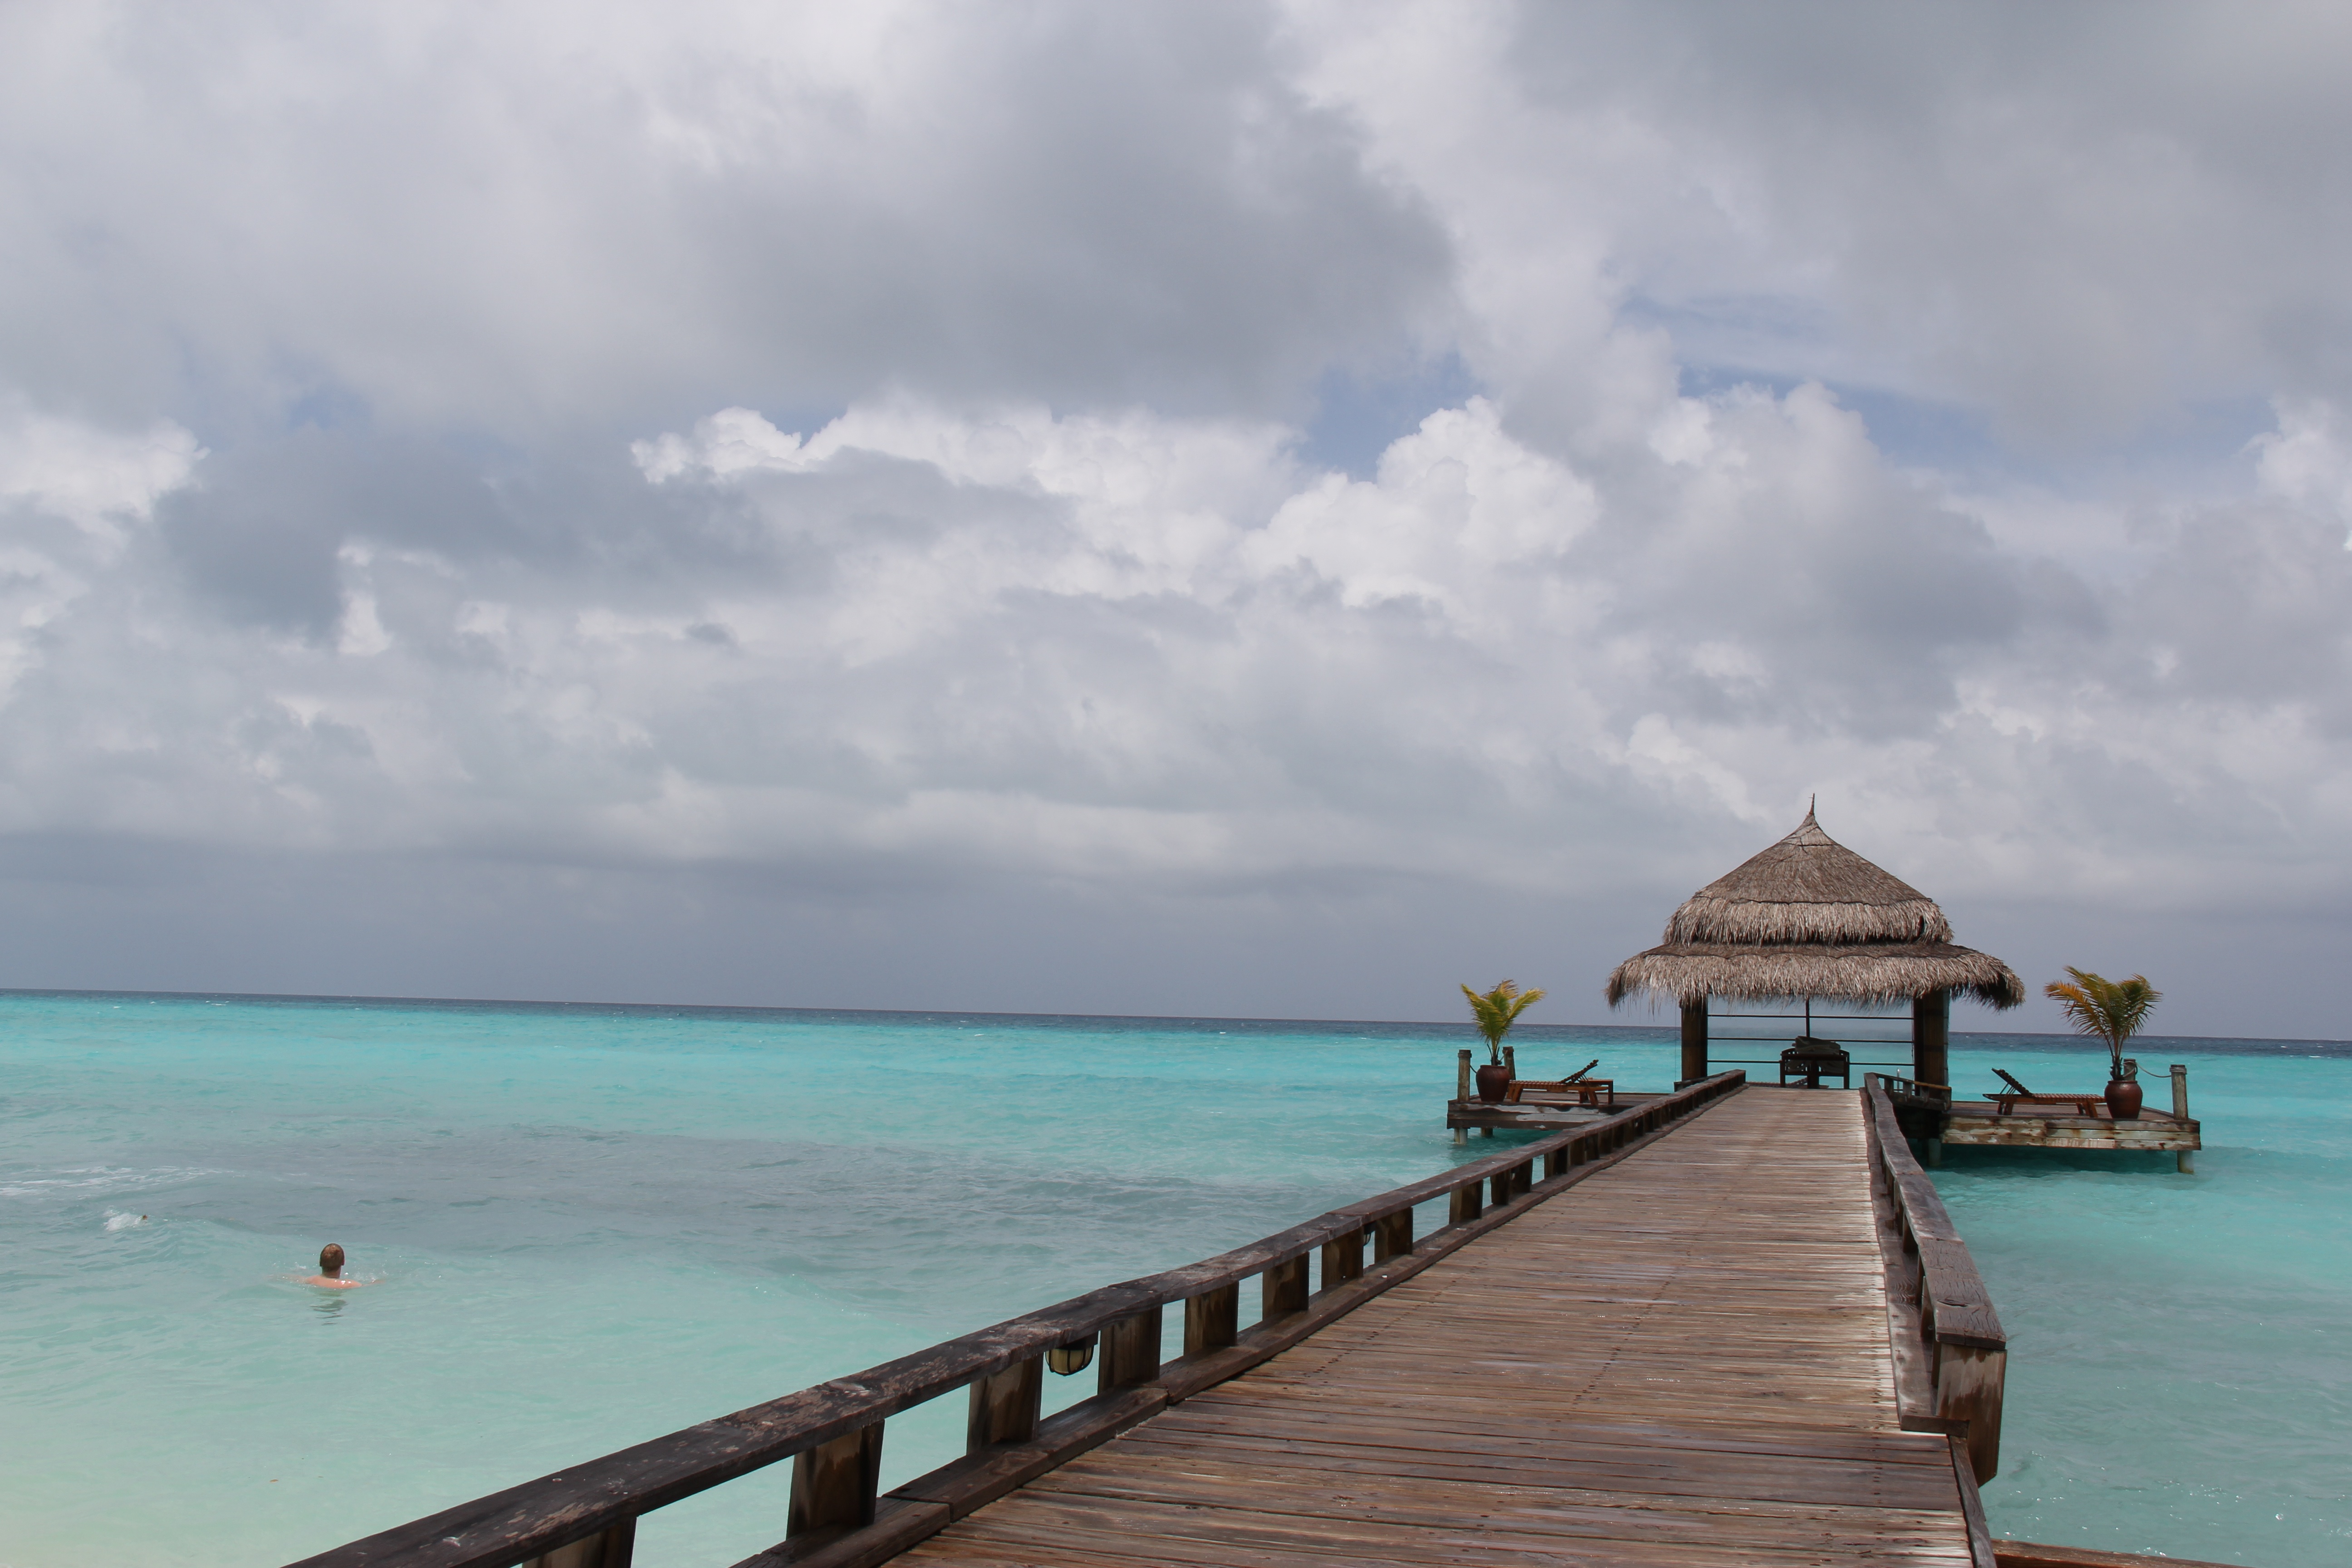
beach, sea, coast, ocean, horizon, shore, pier, vacation, lagoon, bay, island, body of water, caribbean, cape